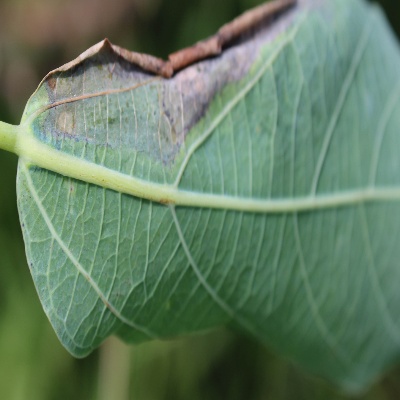
Crop: Cassava
Condition: bacterial blight